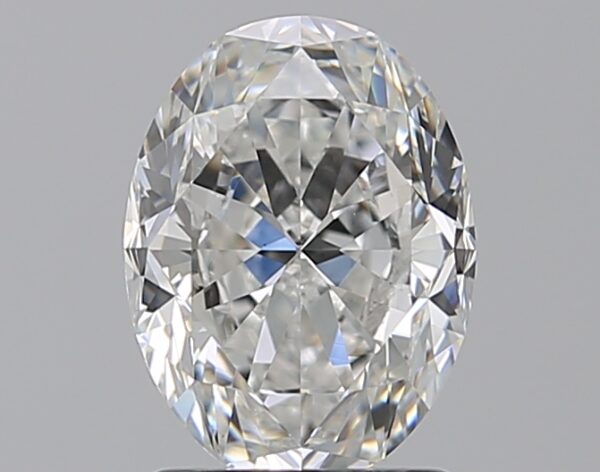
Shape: oval
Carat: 1.7
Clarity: VS1
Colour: F
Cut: VG
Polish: EX
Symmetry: EX
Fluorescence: F
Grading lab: GIA
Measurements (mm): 8.61 x 6.46 x 4.24